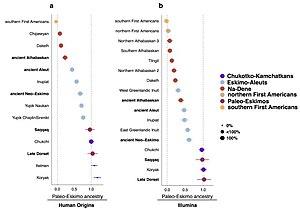
Arbre génomique des peuples palaéo-esquimaux et de l'extrême orient sibérien.
Les Paléoesquimaux, ou Paléo-Eskimos et Tuniit, en langues inuites, sont l'ensemble des peuples de la Préhistoire ayant vécu en région arctique entre l'extrémité occidentale du détroit de Béring et le Groenland. Ces populations sont caractérisées par « un mode de vie de type esquimau ». La civilisation paléoesquimaude disparaît vers le début du IIᵉ millénaire, après l'arrivée des thuléens, l'un des peuples qui composent la civilisation néoesquimaude.